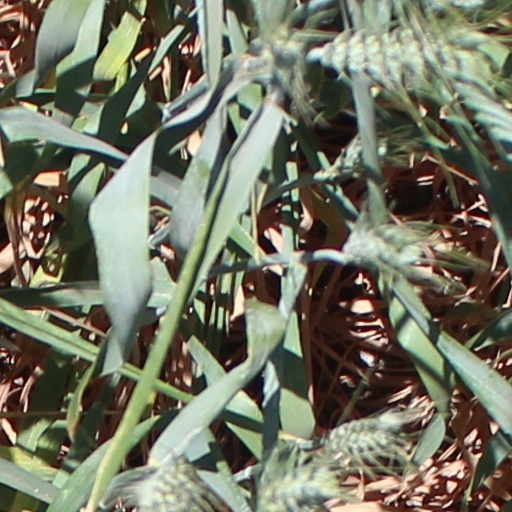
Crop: wheat